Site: brandenburg
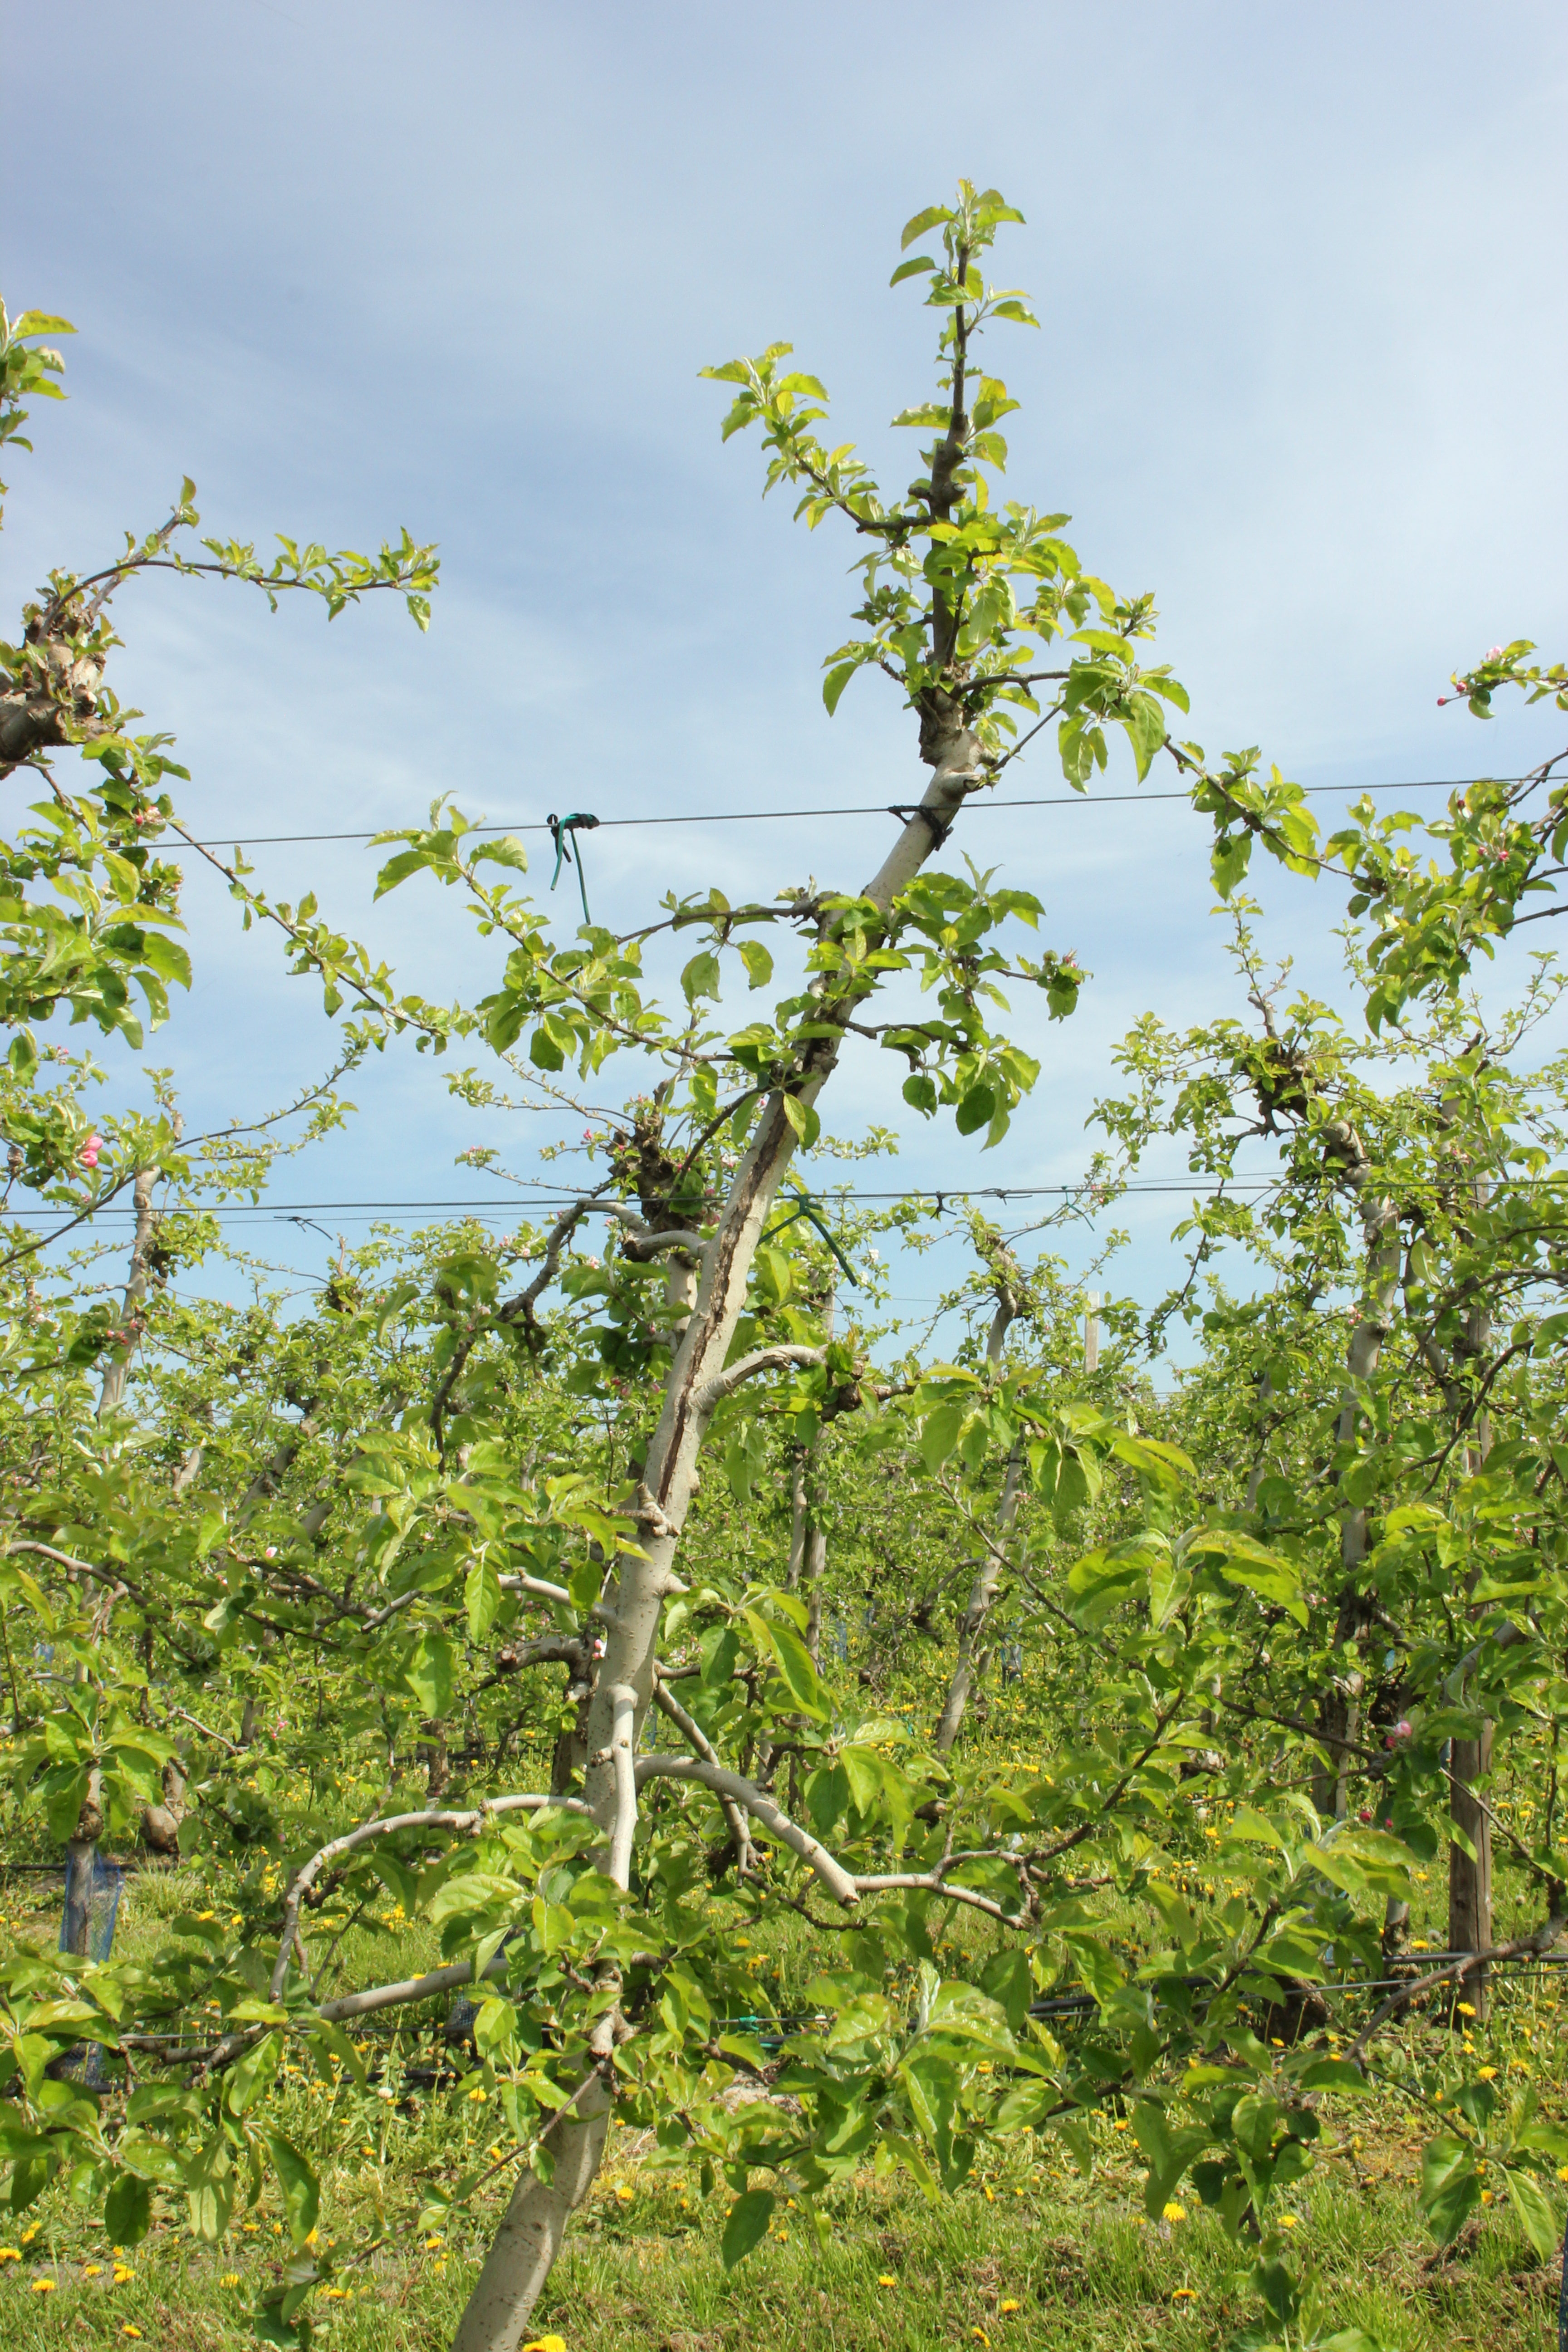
Growth stage (BBCH 60): Flowering